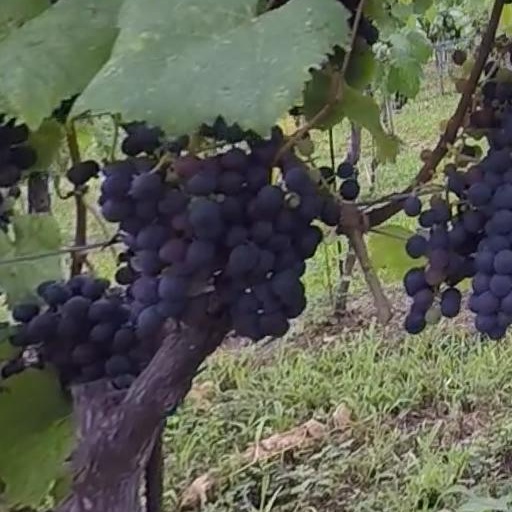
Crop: grape